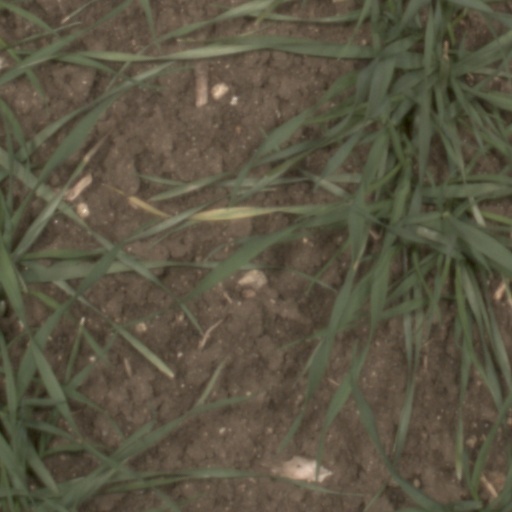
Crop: wheat